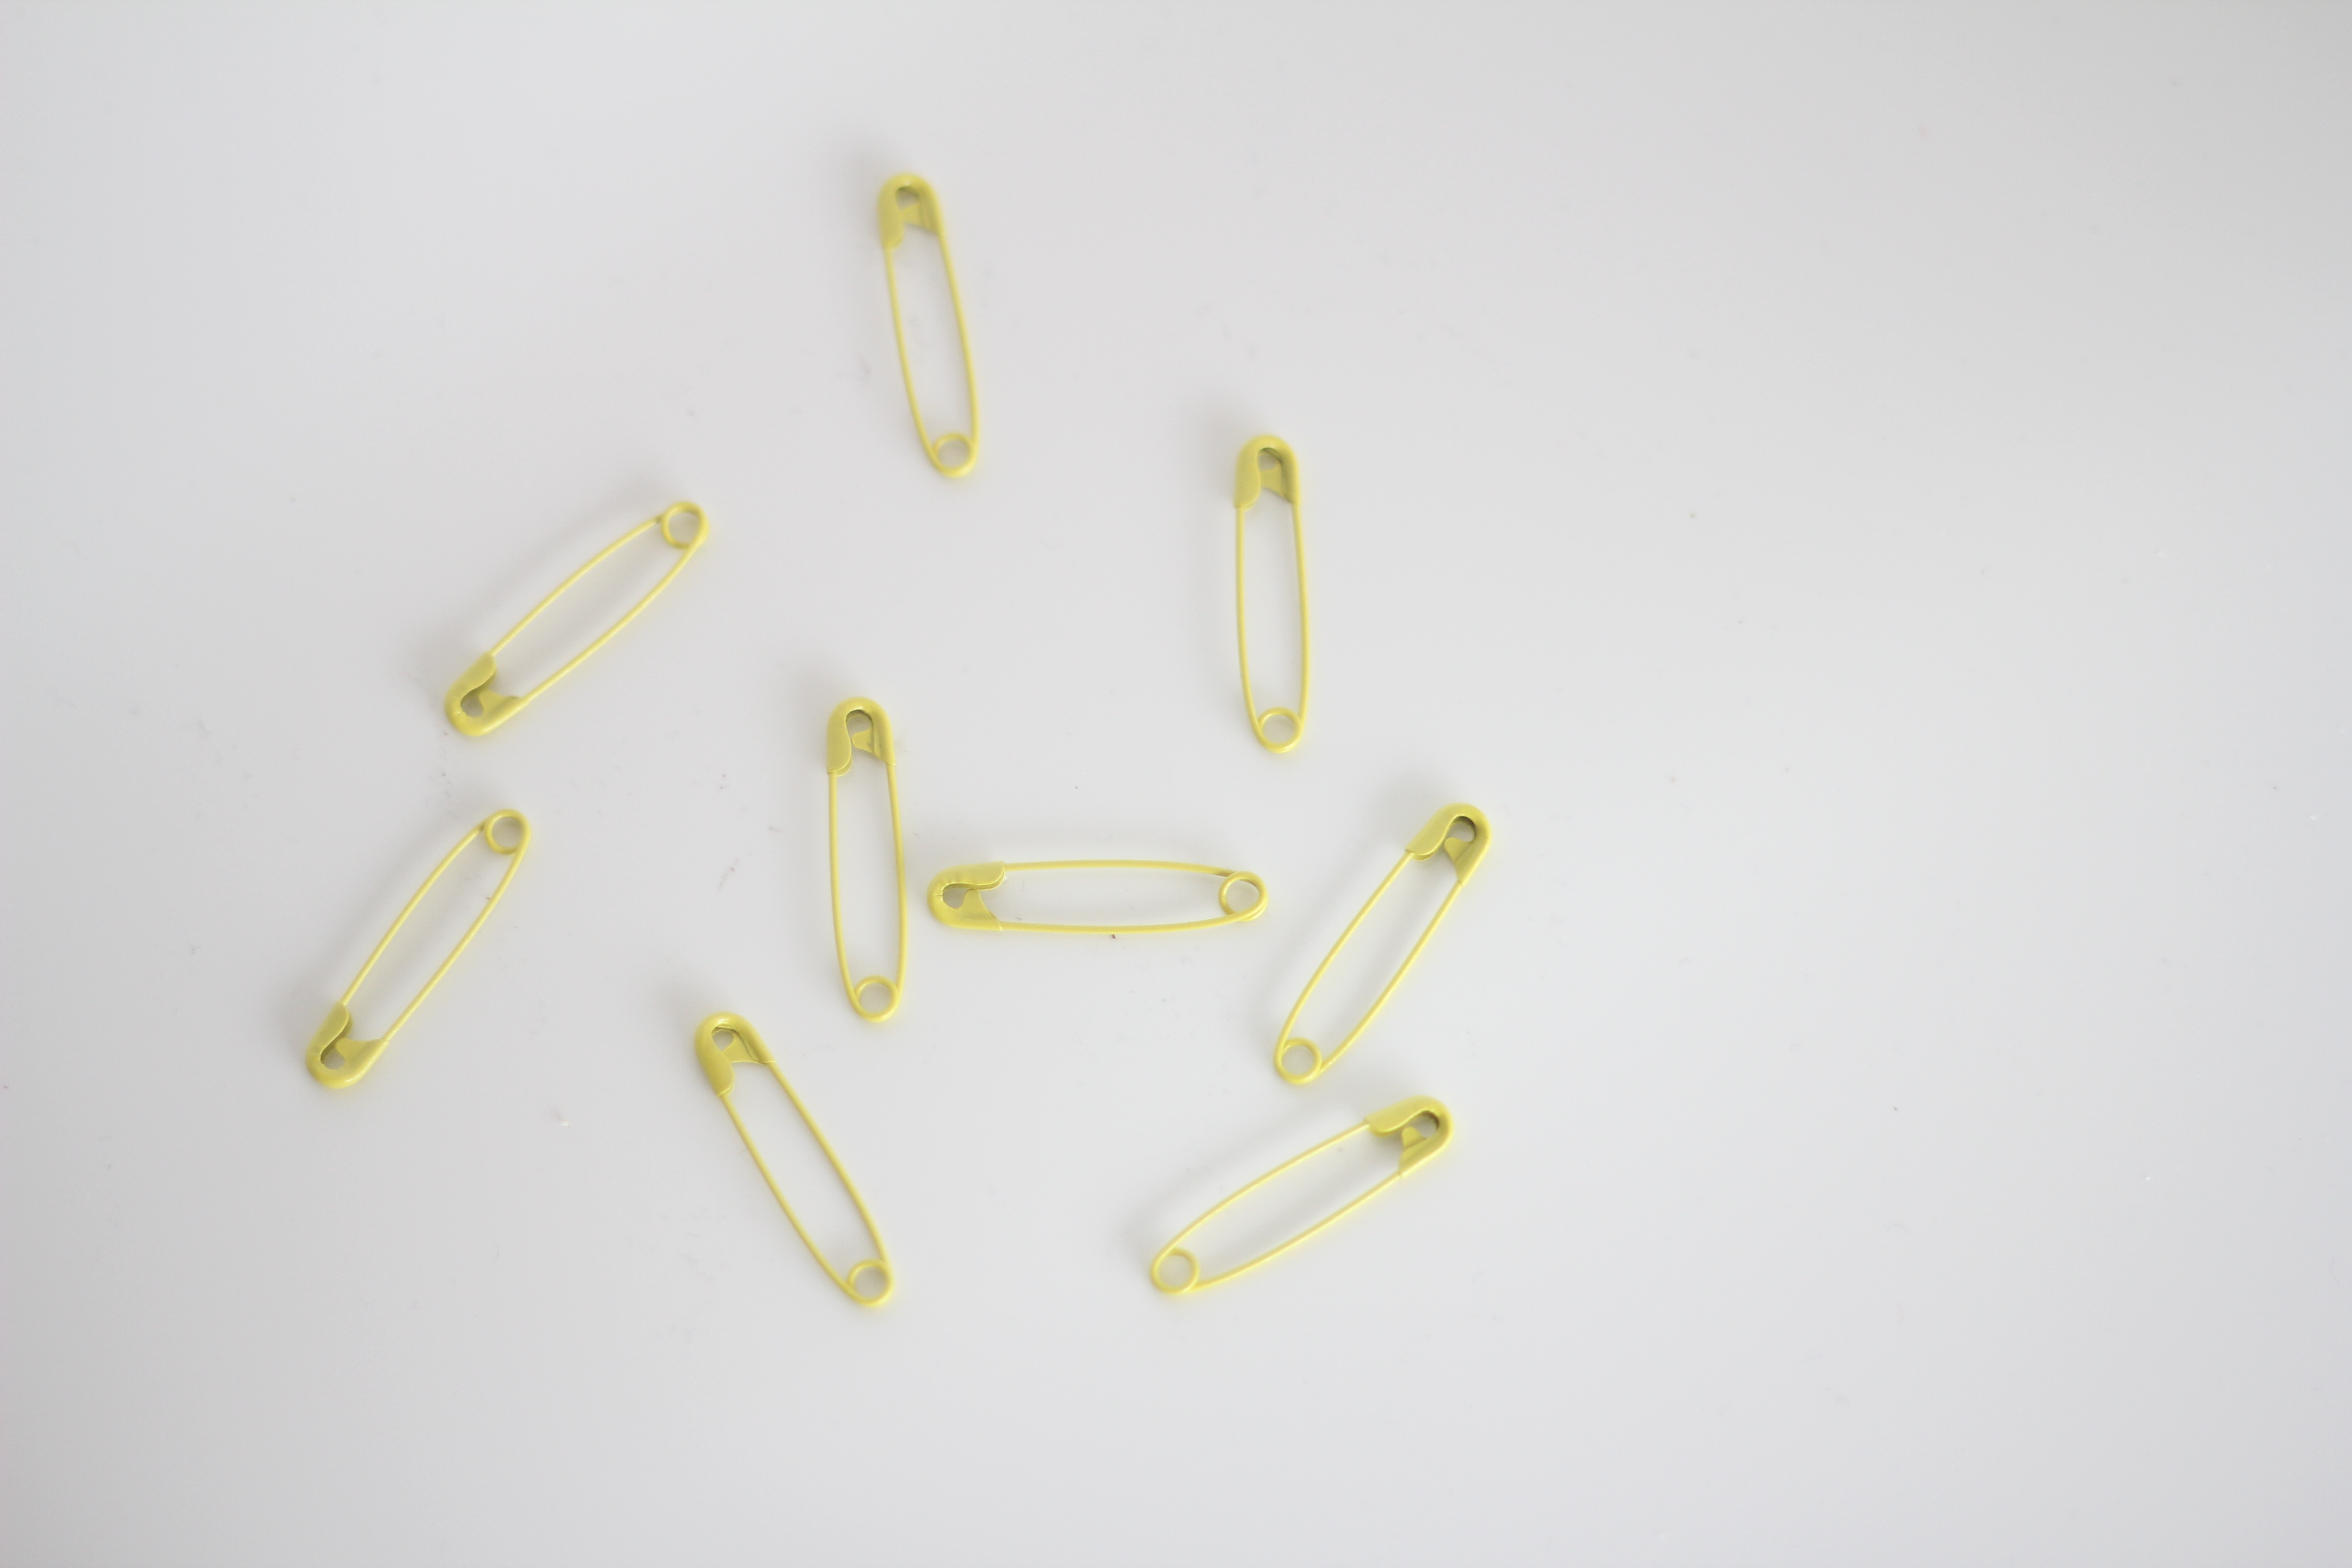
white, office, yellow, glasses